The Saloon

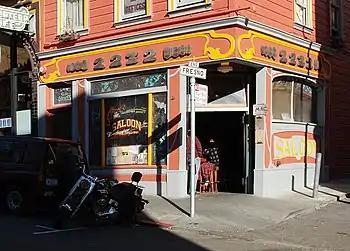
The Saloon's Exterior

The Saloon, located at 1232 Grant Avenue in North Beach, is one of the oldest operational taverns in San Francisco.